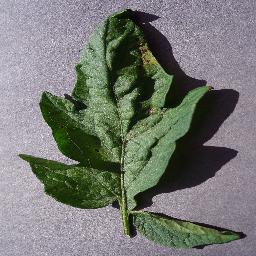
Label: Tomato___Target_Spot